Ahmad Shah Durrani

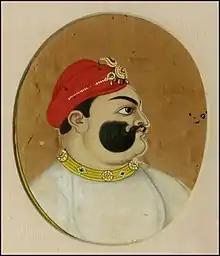
A color portrait of a mustached man, from the chest up, wearing a crown

In November 1748, Ahmad Shah began his second invasion of India. Moin-ul-Mulk, the new governor of Punjab, urgently requested reinforcement from the Mughals in Delhi. Moin-ul-Mulk, who wanted to avoid fighting the Afghans on open plains, remained on the defensive at Sodhra, as an ongoing power struggle with Nasir Khan, the former Mughal governor of Kabul, threatened his position. As a result, Jahan Khan was able to raid the countryside, including the Chaj Doab, whilst a party of Sikhs raided Lahore.